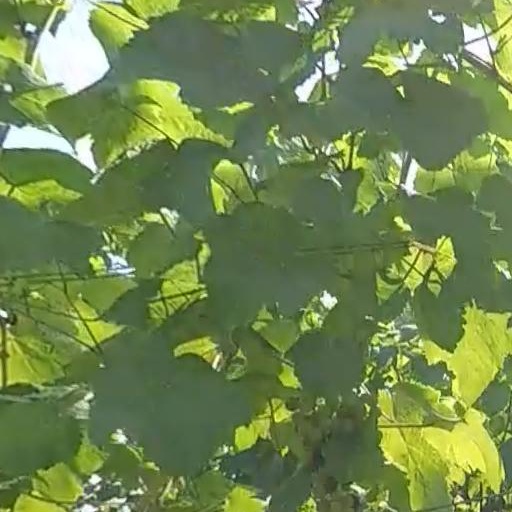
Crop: grape